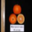
Label: orange